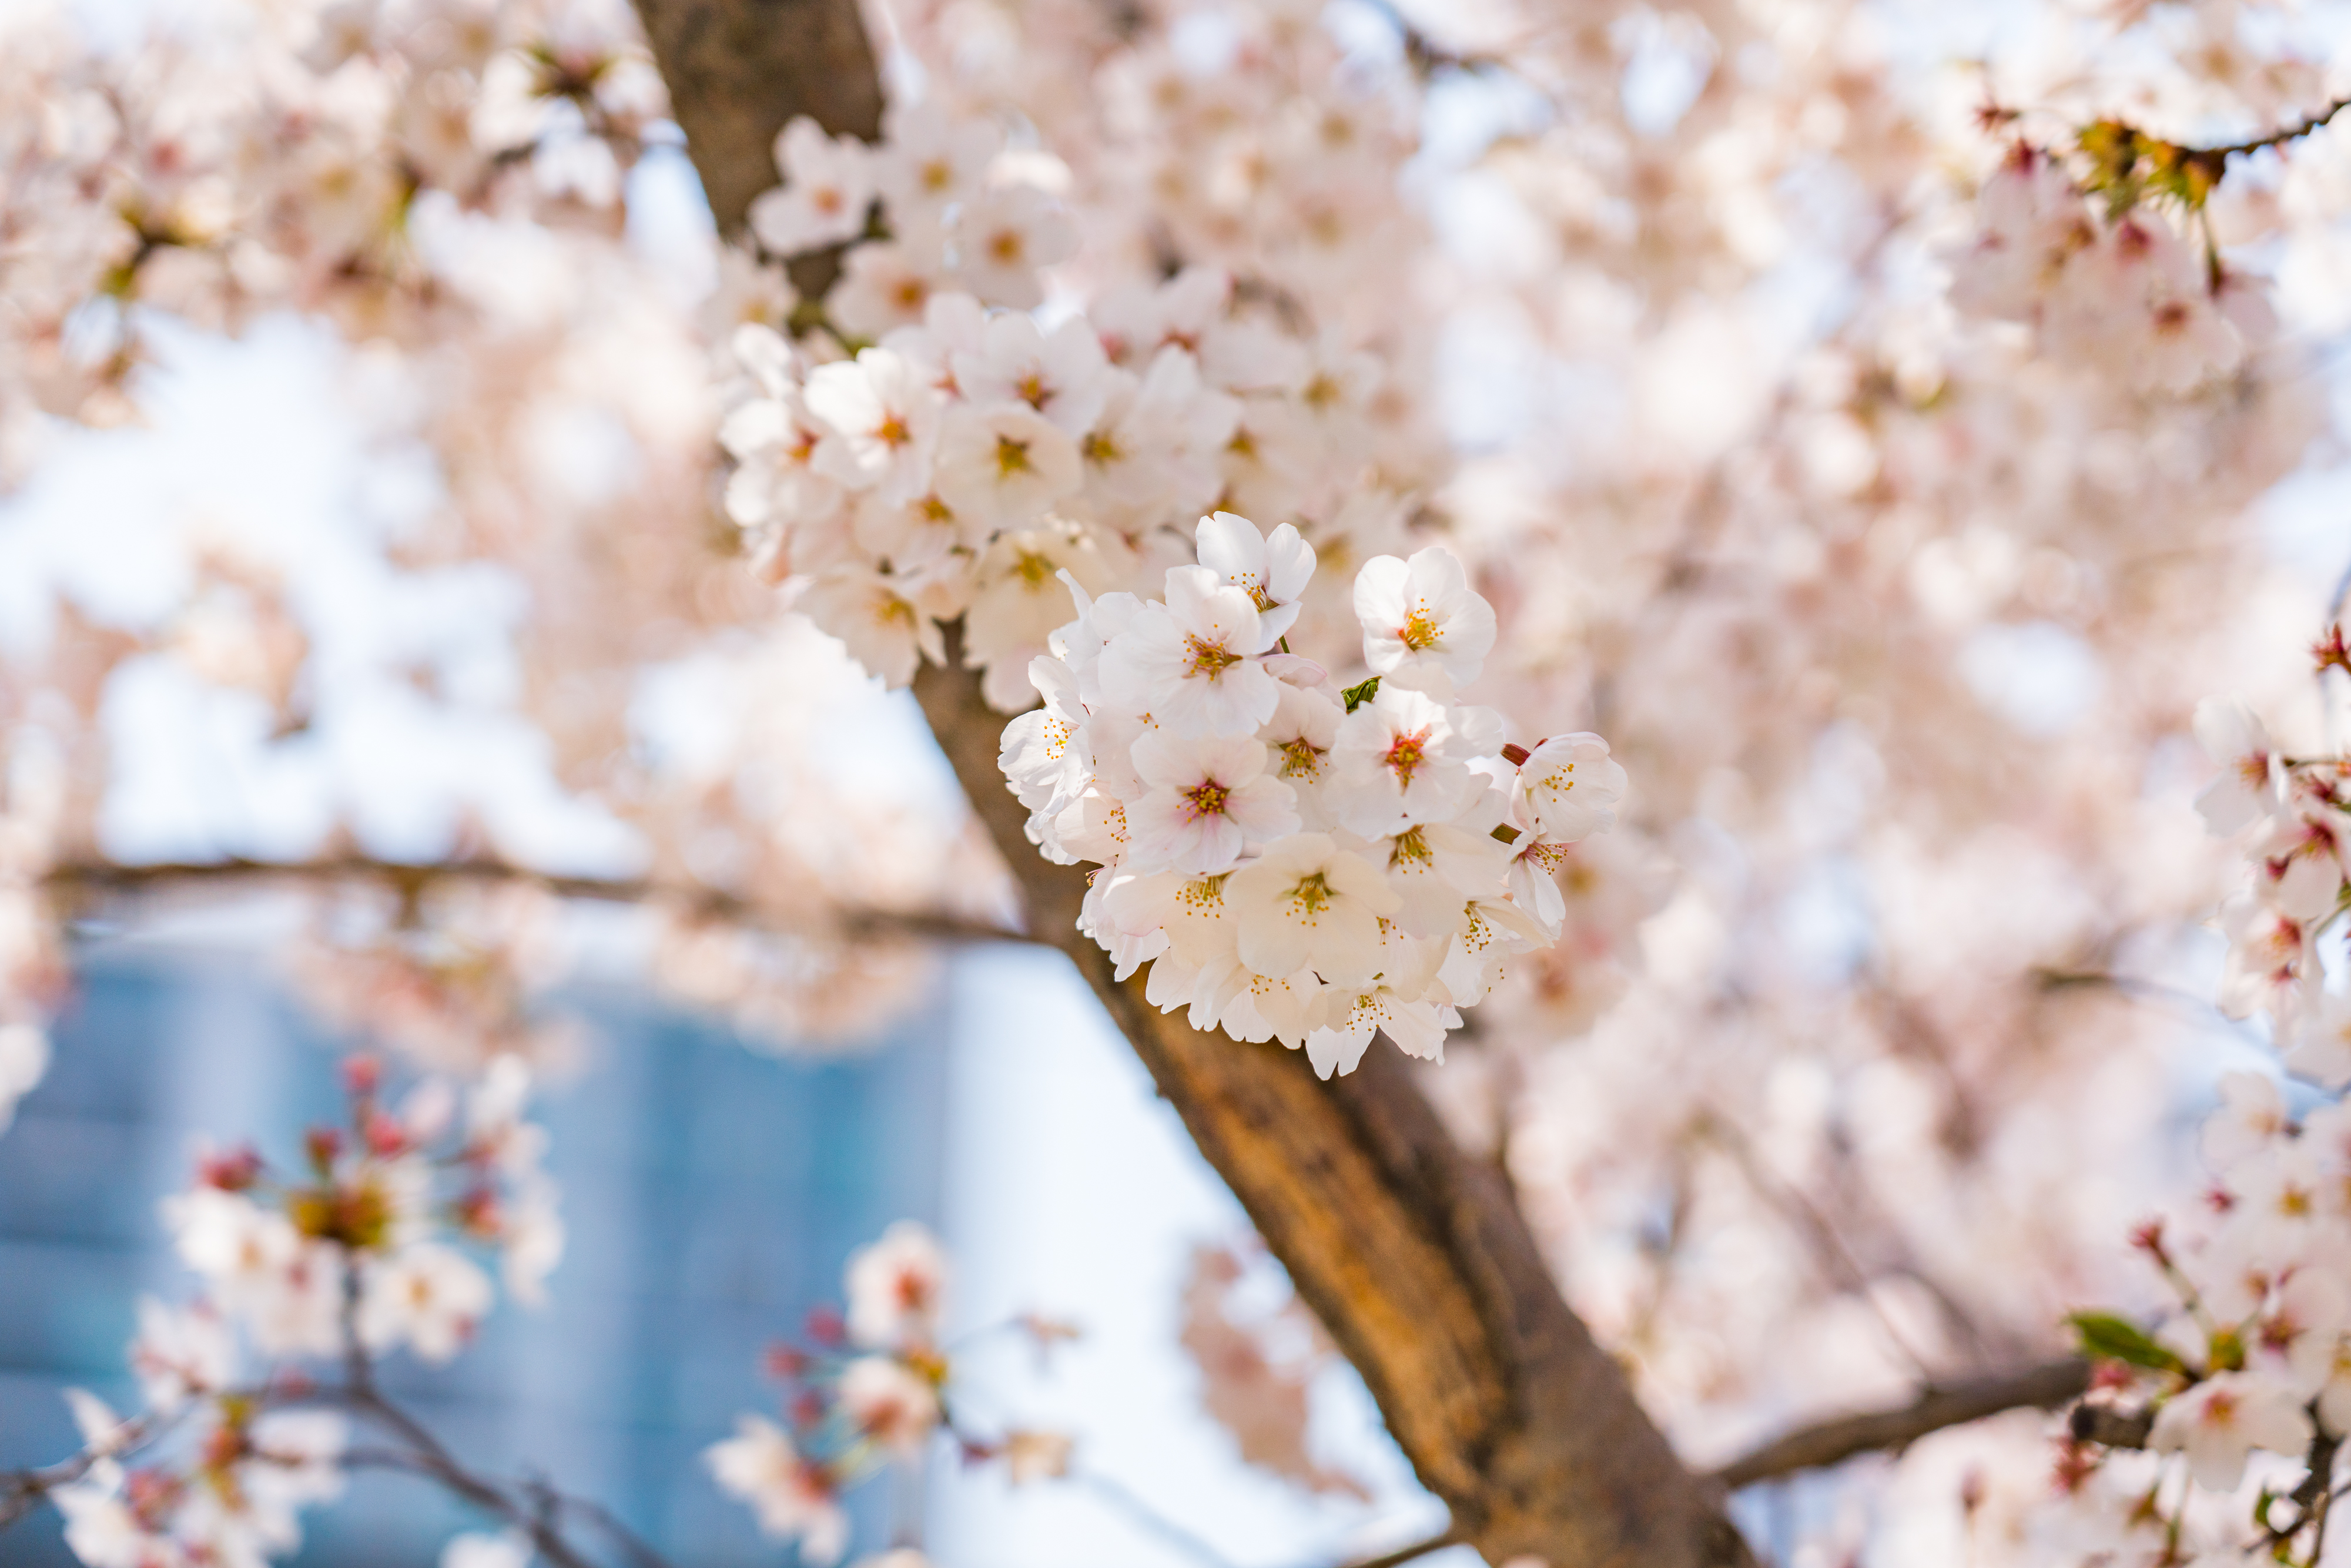
Hanyang University, korea, seoul, spring, flowers, spring flowers, cherry blossoms, flower trees, branch, daytime, petal, flower, twig, white, blossom, Colorfulness, botany, morning, flowering plant, cherry blossom, pollen, wildflower, prunus, plant stem, Pedicel, perennial plant, rose order